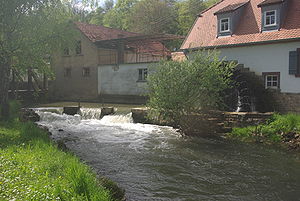
Wern
Wern er en cirka 63,5 km lang biflod som kommer fra øst til Main i Bayern, Tyskland.